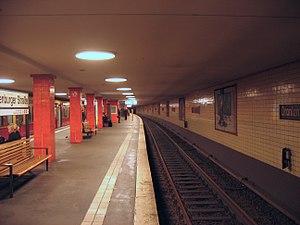
La gare de Berlin Oranienburger Strasse est une gare ferroviaire à Berlin, dans le quartier de Mitte.